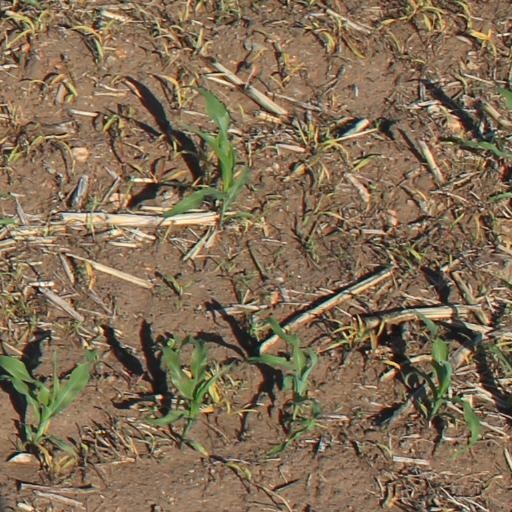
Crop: maize; corn